T. B. Silalahi

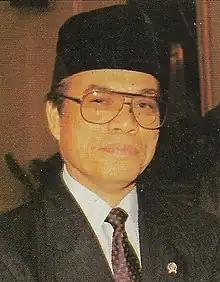
Silalahi in 1993

Tiopan Bernhard Silalahi (17 April 1938 – 13 November 2023) was an Indonesian military officer and politician. A member of the Democratic Party, he served as Minister of Public Servants from 1993 to 1998.